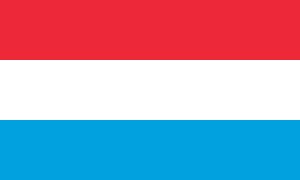
Luxembourgs flag
Luxembourgs nationalflag. Størrelsesforhold 3:5 eller 1:2
Luxembourgs flag består af tre horisontale striber i rød hvid og blå, og kan have sideforholdet 1:2 eller 3:5. Flaget blev først brugt mellem 1845 og 1848, og har været i brug som landets flag siden Luxembourg opnåede fuld uafhængighed i 1890. Det blev dog først officielt vedtaget ved lov 23. juni 1972. Flaget har de samme farver som Hollands flag, og for at skille de to fra hinanden har Luxembourg valgt en lysere blå farve til sit flag.